Hidden (2011 TV series)

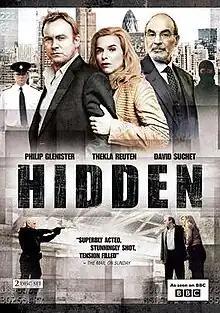
DVD cover

Hidden is a British television drama starring Philip Glenister, Thekla Reuten, Anna Chancellor, Michael Winder, Andrew Scarborough and David Suchet, which debuted on BBC One on 6 October 2011. The four-part series was directed by Niall MacCormick, produced by Christopher Hall, and created by Ronan Bennett and Walter Bernstein.